Kennet and Avon Canal

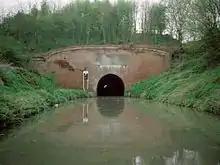
Bruce Tunnel eastern portal at the canal summit

At Honeystreet is the remains of a wharf that was the home of boat builders Robbins, Lane and Pinnegar, which served as the boat building headquarters of the Canal Company. They built many of the boats used on the canals of southern England before closing in about 1950. Next to the wharf is the Barge Inn, a substantial public house once known as the George Inn. It was roughly half-way along the canal and served as a bakehouse, slaughterhouse and shop for provisions for those living and working on the canal. The building was destroyed by fire in 1858 and rebuilt within six months. It was built just within the parish boundary of Stanton St Bernard to "serve the Honey Street wharf in Alton parish, which refused to allow drinking establishments".